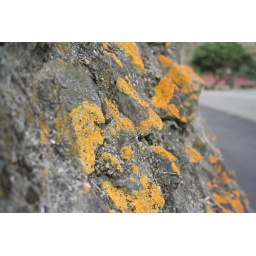
A rock wall near the beach at the Kapiti Coast. I thought the lichen looked pretty cool.